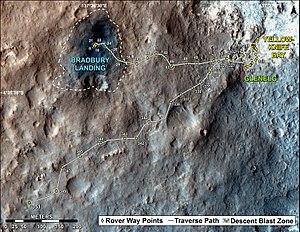
L'exploration de Mars par Curiosity est le déroulement de la mission du rover de Mars Science Laboratory développé par la NASA sur la planète Mars après son atterrissage dans le cratère Gale le 6 août 2012. Le véhicule dispose de 75 kg d'équipements scientifiques et a pour objectif de déterminer si l'environnement martien a pu, dans le passé, permettre l'apparition de la vie.